Israeli generals' plan

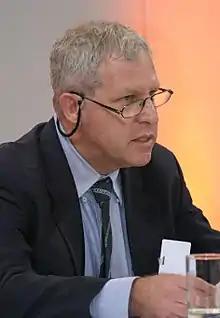
Eiland in 2004

The plan, conceived by retired major general and former head of the National Security Council Giora Eiland and presented to the Knesset by a group of several retired Israeli generals, proposed giving approximately 300,000 Palestinians a one-week evacuation period to depart from the northern third of Gaza before designating it a military exclusion zone. Under this strategy, anyone remaining in the area would be considered a combatant. The plan would then implement a complete siege that would block essential supplies until militant surrender, denying all essential supplies including medicine, fuel, food, and water, representing a radical shift in Israeli military strategy for northern Gaza.